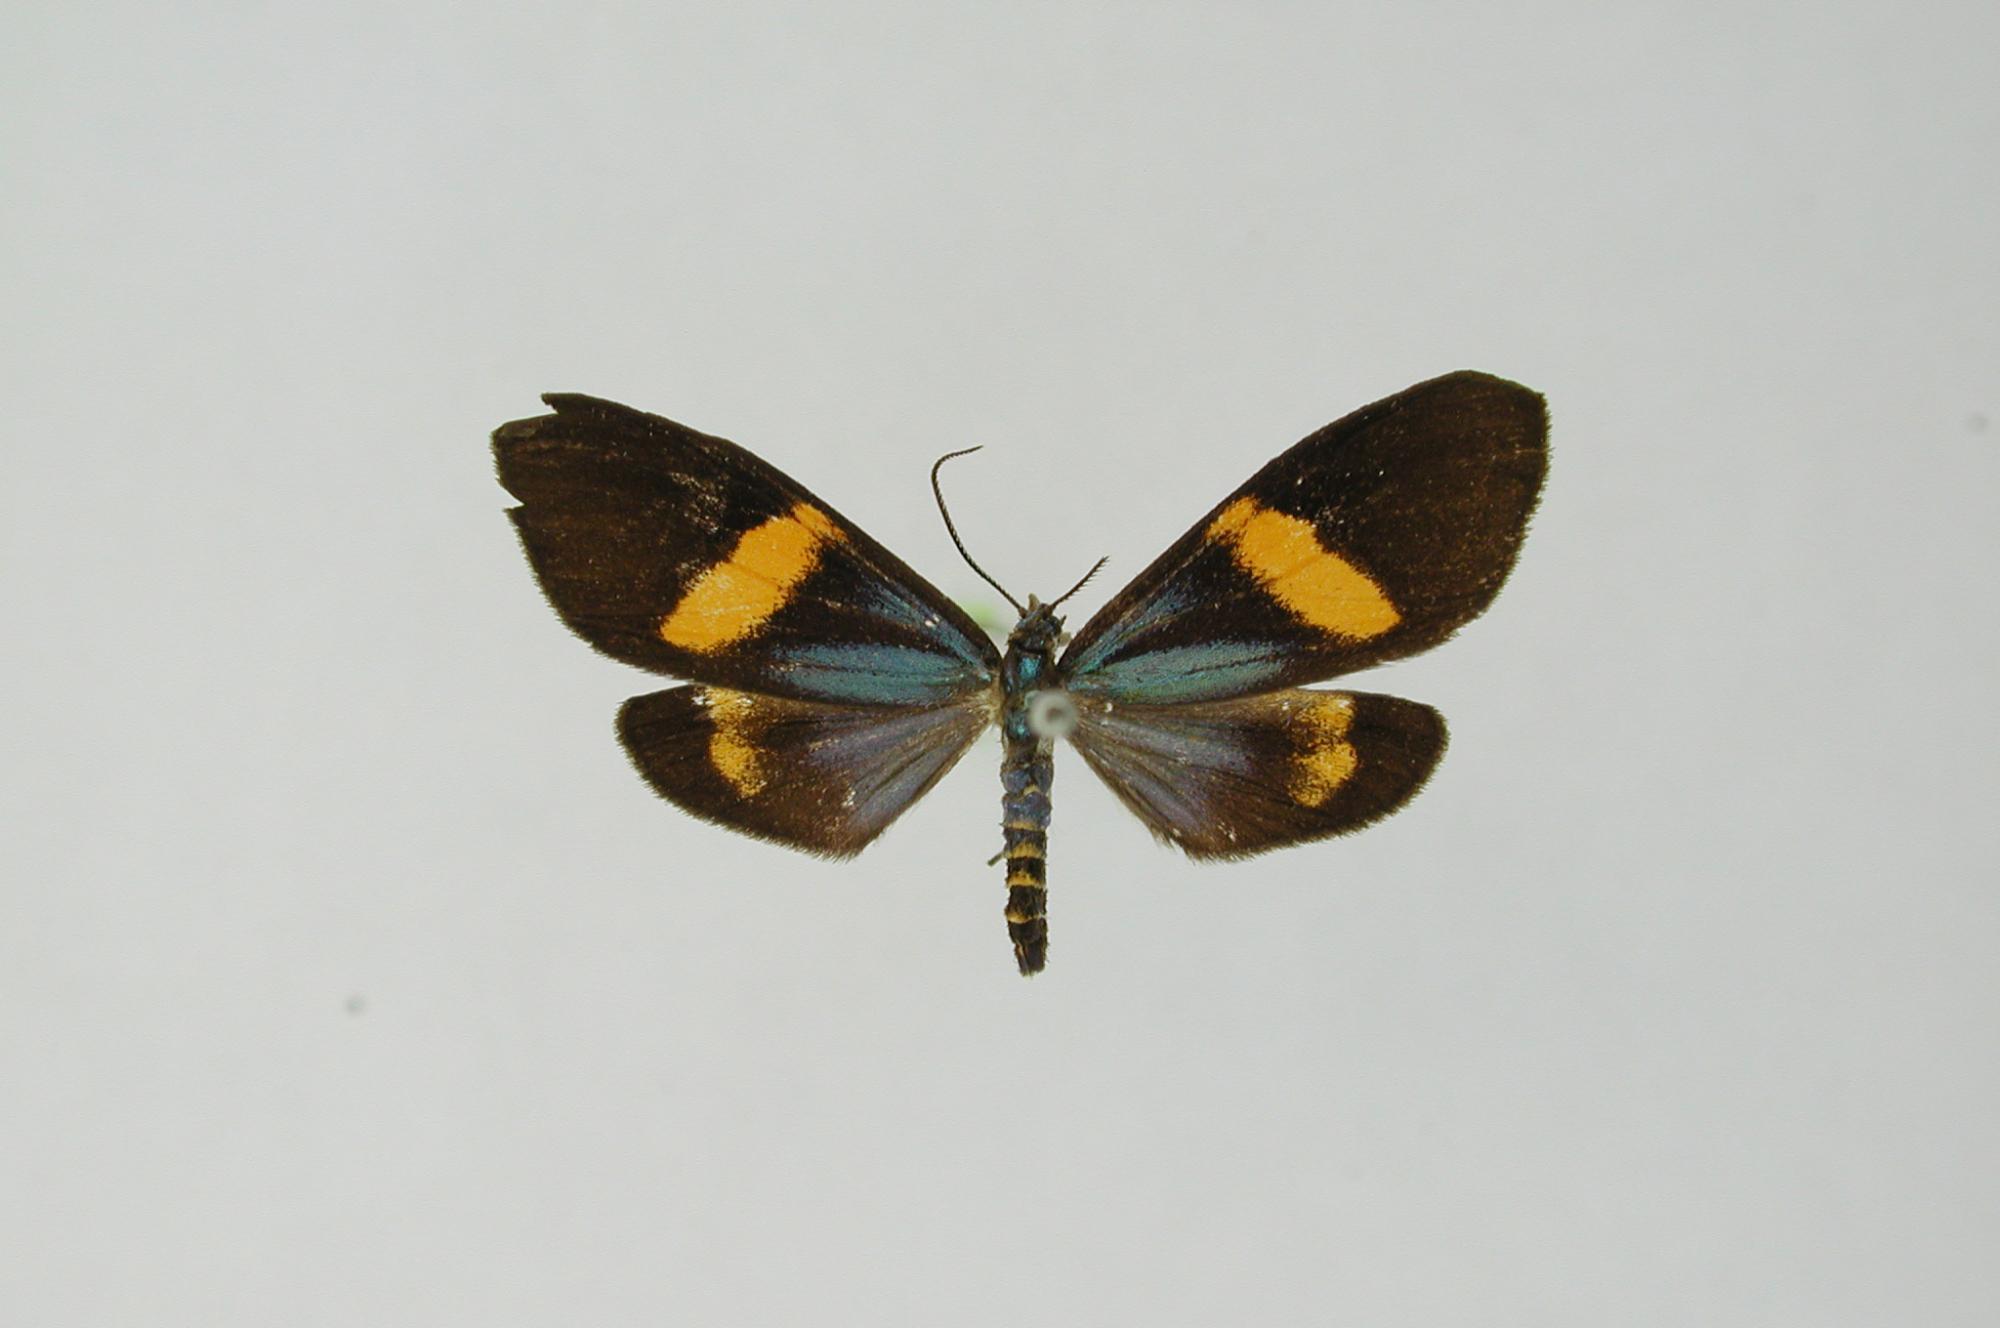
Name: Ctenucha annulata
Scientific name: Ctenucha annulata Schaus, 1904
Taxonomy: Animalia, Arthropoda, Insecta, Lepidoptera, Arctiidae
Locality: Buenavista, Santa Cruz?, Bolivia